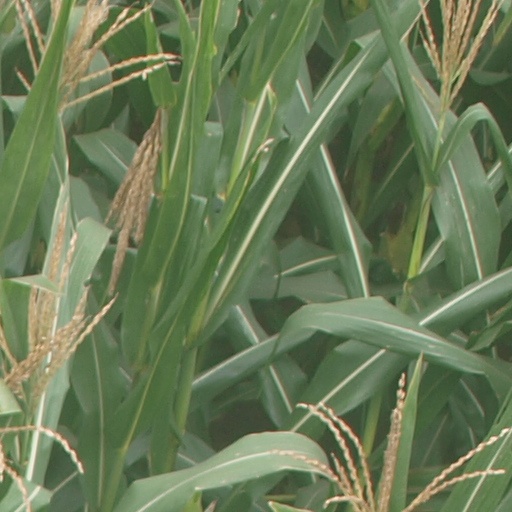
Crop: maize; corn